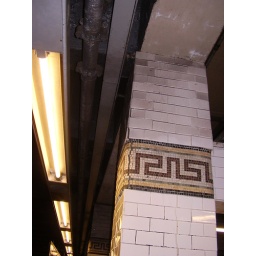
the pillars are crumbling under pressure from above [Canal street train station]